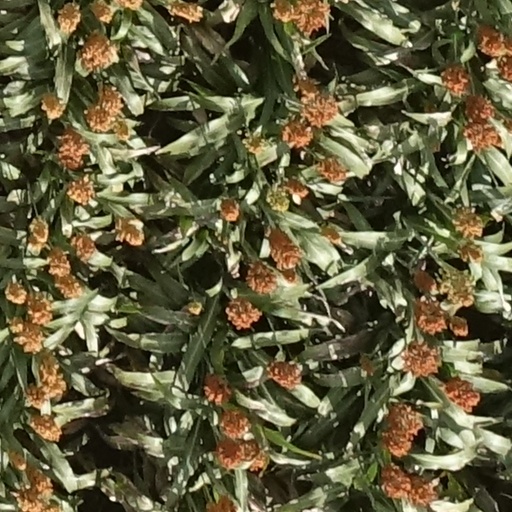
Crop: sorghum